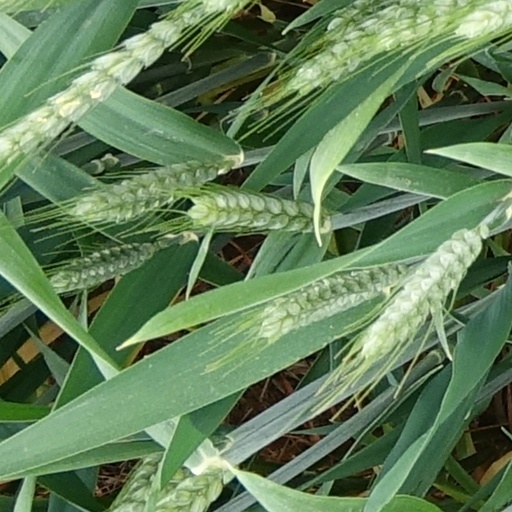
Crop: wheat